Russian Americans

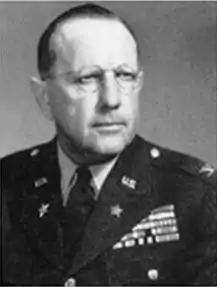
Colonel Boris Pash (born Pashkovsky) commanded the Alsos Mission during World War II

Since the immigrants were of the higher classes of the Russian Empire, they contributed significantly to American science and culture. Inventors Vladimir Zworykin, often referred to as "father of television", Alexander M. Poniatoff, the founder of Ampex, and Alexander Lodygin, arrived with this wave. The US military benefited greatly with the arrival of such inventors as Igor Sikorsky (who invented the practical Helicopter), Vladimir Yourkevitch, and Alexander Procofieff de Seversky. Sergei Rachmaninoff and Igor Stravinsky are by many considered to be among the greatest composers ever to live in the United States of America. The novelist Vladimir Nabokov, the violinist Jasha Heifetz, and the actor Yul Brynner also left Russia in this period.